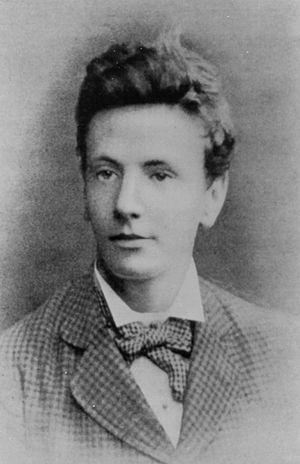
William Sutherland est un physicien et physico-chimiste écossais et australien.